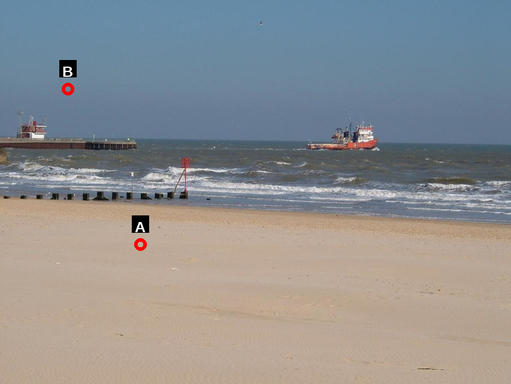
Question: Two points are circled on the image, labeled by A and B beside each circle. Which point is closer to the camera?
Select from the following choices.
(A) A is closer
(B) B is closer
Answer: A